Puteri Indonesia 2019

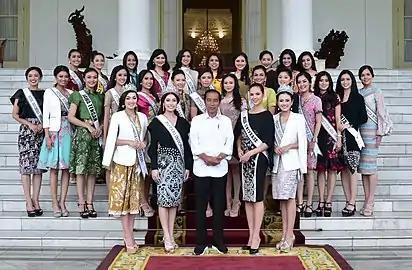
Puteri Indonesia 2019 finalists with President Joko Widodo on steps of Bogor Palace. Front row, left to right: Jolene Marie Rotinsulu, Frederika Cull, Joko Widodo, Miss Universe 2018 Catriona Gray, Jesica Fitriana.

Following the same appraisal system as Puteri Indonesia 2018, this year there were seven selection committee members, which consist of: